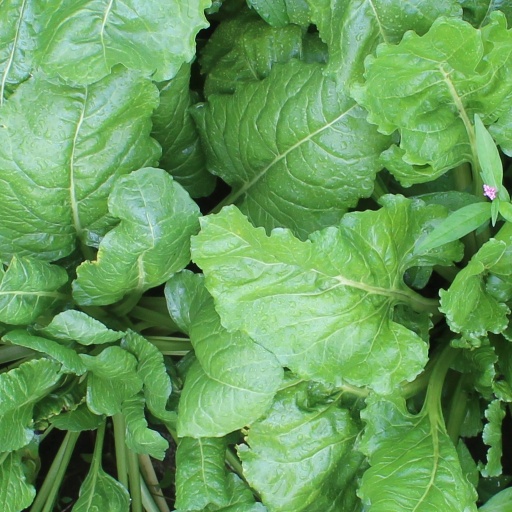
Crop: sugar beet